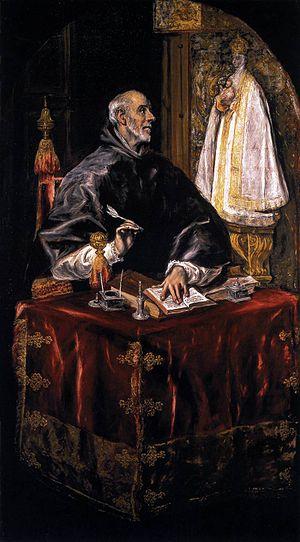
Ildefonse ou en espagnol Ildefonso ou Alonzo ou Alfonso, né vers 606, a été archevêque de Tolède en Espagne depuis 657 jusqu'à sa mort, le 23 janvier. Son jour de fête est le 23 janvier, jour de sa mort.